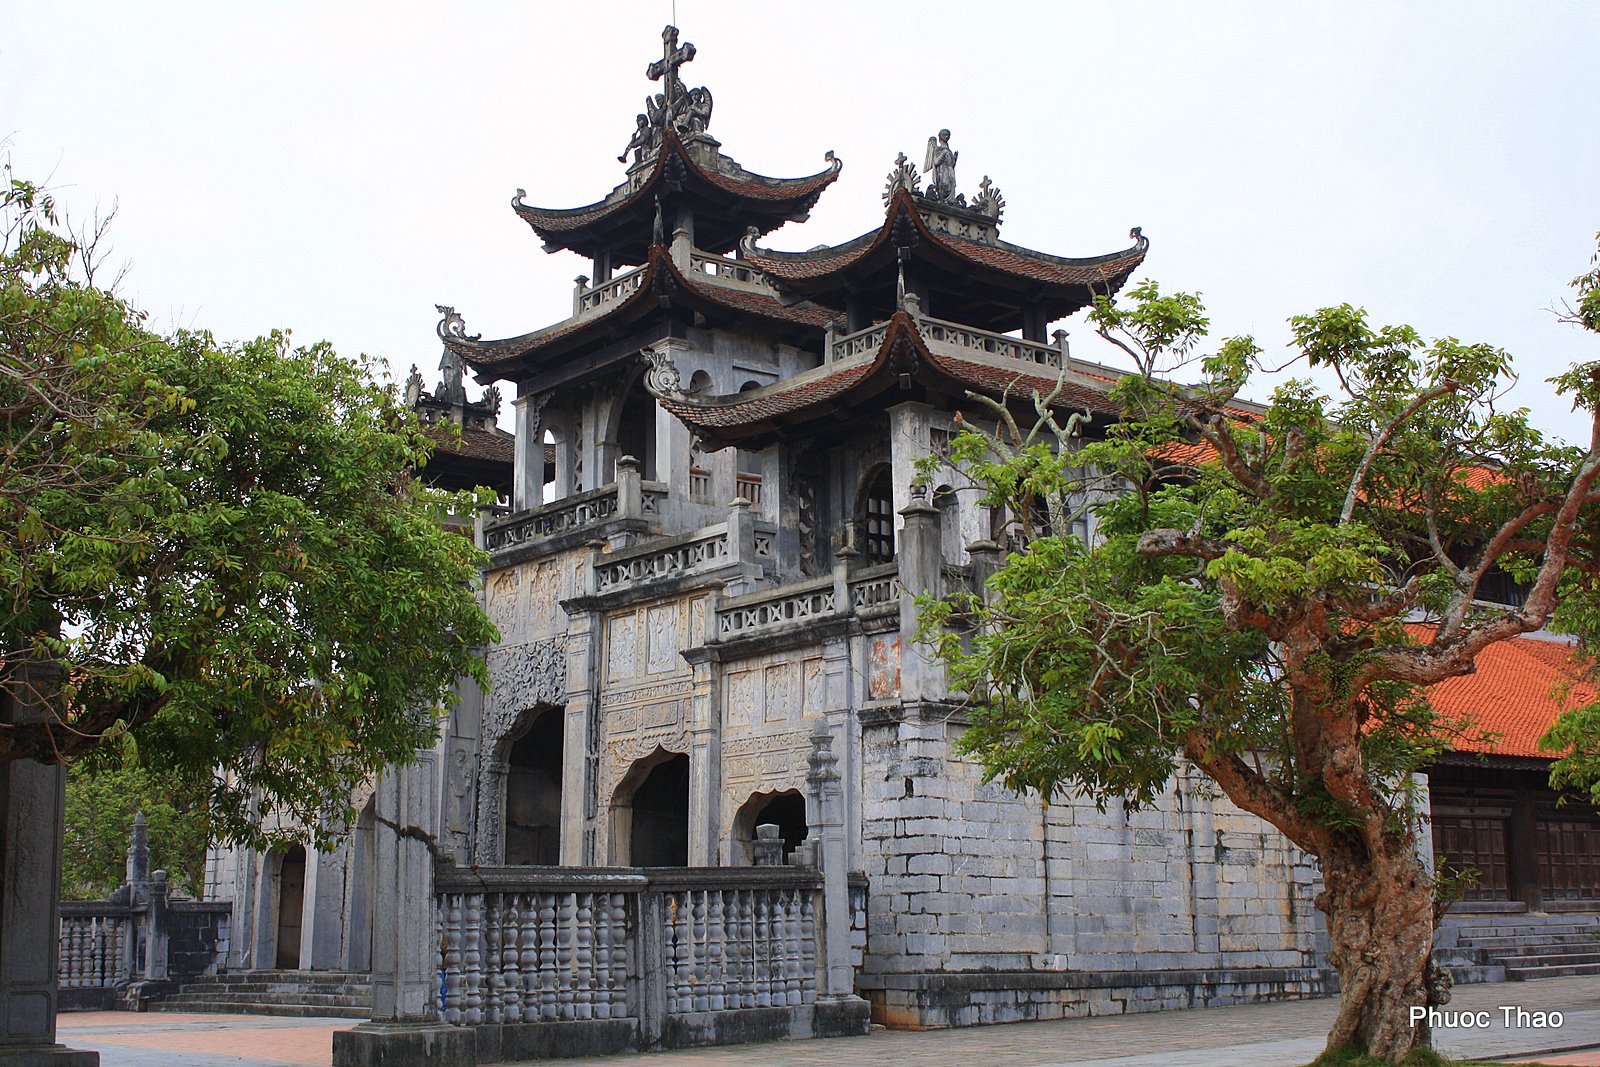
user: text: Mái của tòa nhà trong hình có màu gì chủ đạo?
assistant: text: Màu đỏ gạch hoặc cam đỏ.

user: text: Có bao nhiêu cây thánh giá chính có thể nhìn thấy rõ trên đỉnh tòa nhà?
assistant: text: Một.

user: text: Tòa nhà trong ảnh là một công trình kiến trúc tôn giáo nổi tiếng nào của Việt Nam?
assistant: text: Nhà thờ Phát Diệm.

user: text: Điểm độc đáo trong kiến trúc của công trình này là gì, xét trong bối cảnh các công trình tôn giáo ở Việt Nam?
assistant: text: Nó kết hợp hài hòa kiến trúc nhà thờ Công giáo phương Tây với phong cách đình chùa truyền thống của Việt Nam.